Tres Marias cottontail

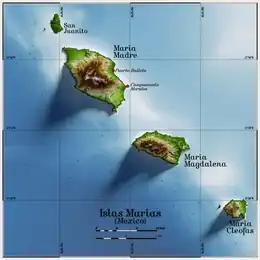
The Islas Marías archipelago is located at .

"Sylvilagus graysoni" is endemic to the Islas Marías, part of the Mexican state of Nayarit. A late 19th century account of the rabbit noted that it was abundantly found on both María Madre and María Magdalena, but was rarely encountered on María Cleofa. Later accounts found the species on the three northern islands, but not María Cleofa. More recent accounts describe "S. graysoni" as occurring on all four islands in the archipelago, with the population on San Juanito making up the subspecies "S. g. badistes". The rabbit occupies a total area of less than across the islands. It is the only species in the family Leporidae found on the islands.